Sabra R. Greenhalgh

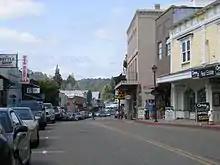
Main Street, Jackson, CA

For six years before her marriage, Rickey taught in rural schools and was a church choir director for ten years.